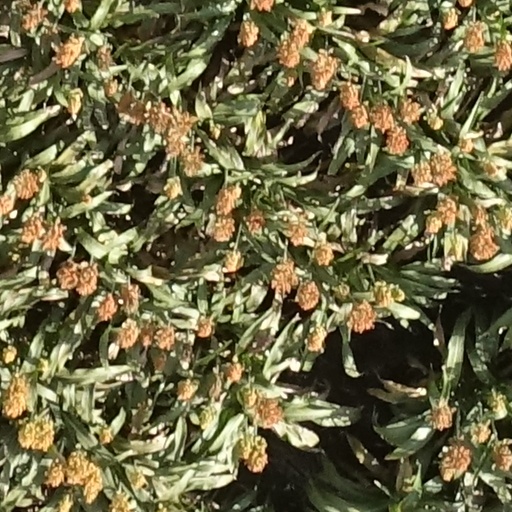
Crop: sorghum